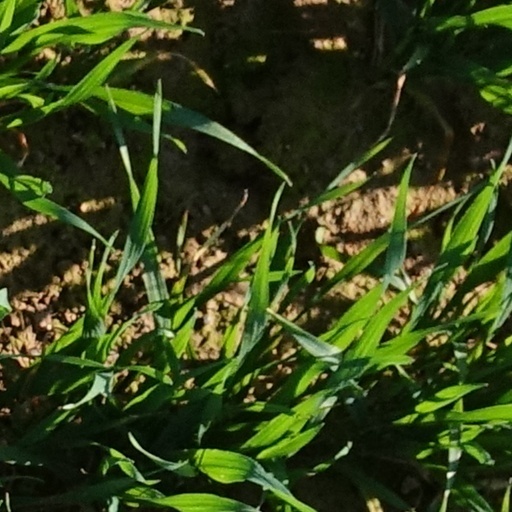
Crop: wheat